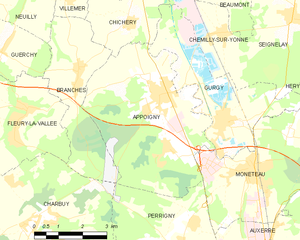
Carte des communes françaises Appoigny
Appoigny est une commune française située dans le département de l'Yonne, en région Bourgogne-Franche-Comté. Appoigny possède un illustre conseiller municipal en la personne de Guy Roux, ancien entraîneur emblématique du club de football l'AJ Auxerre.